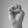
ASL letter: E